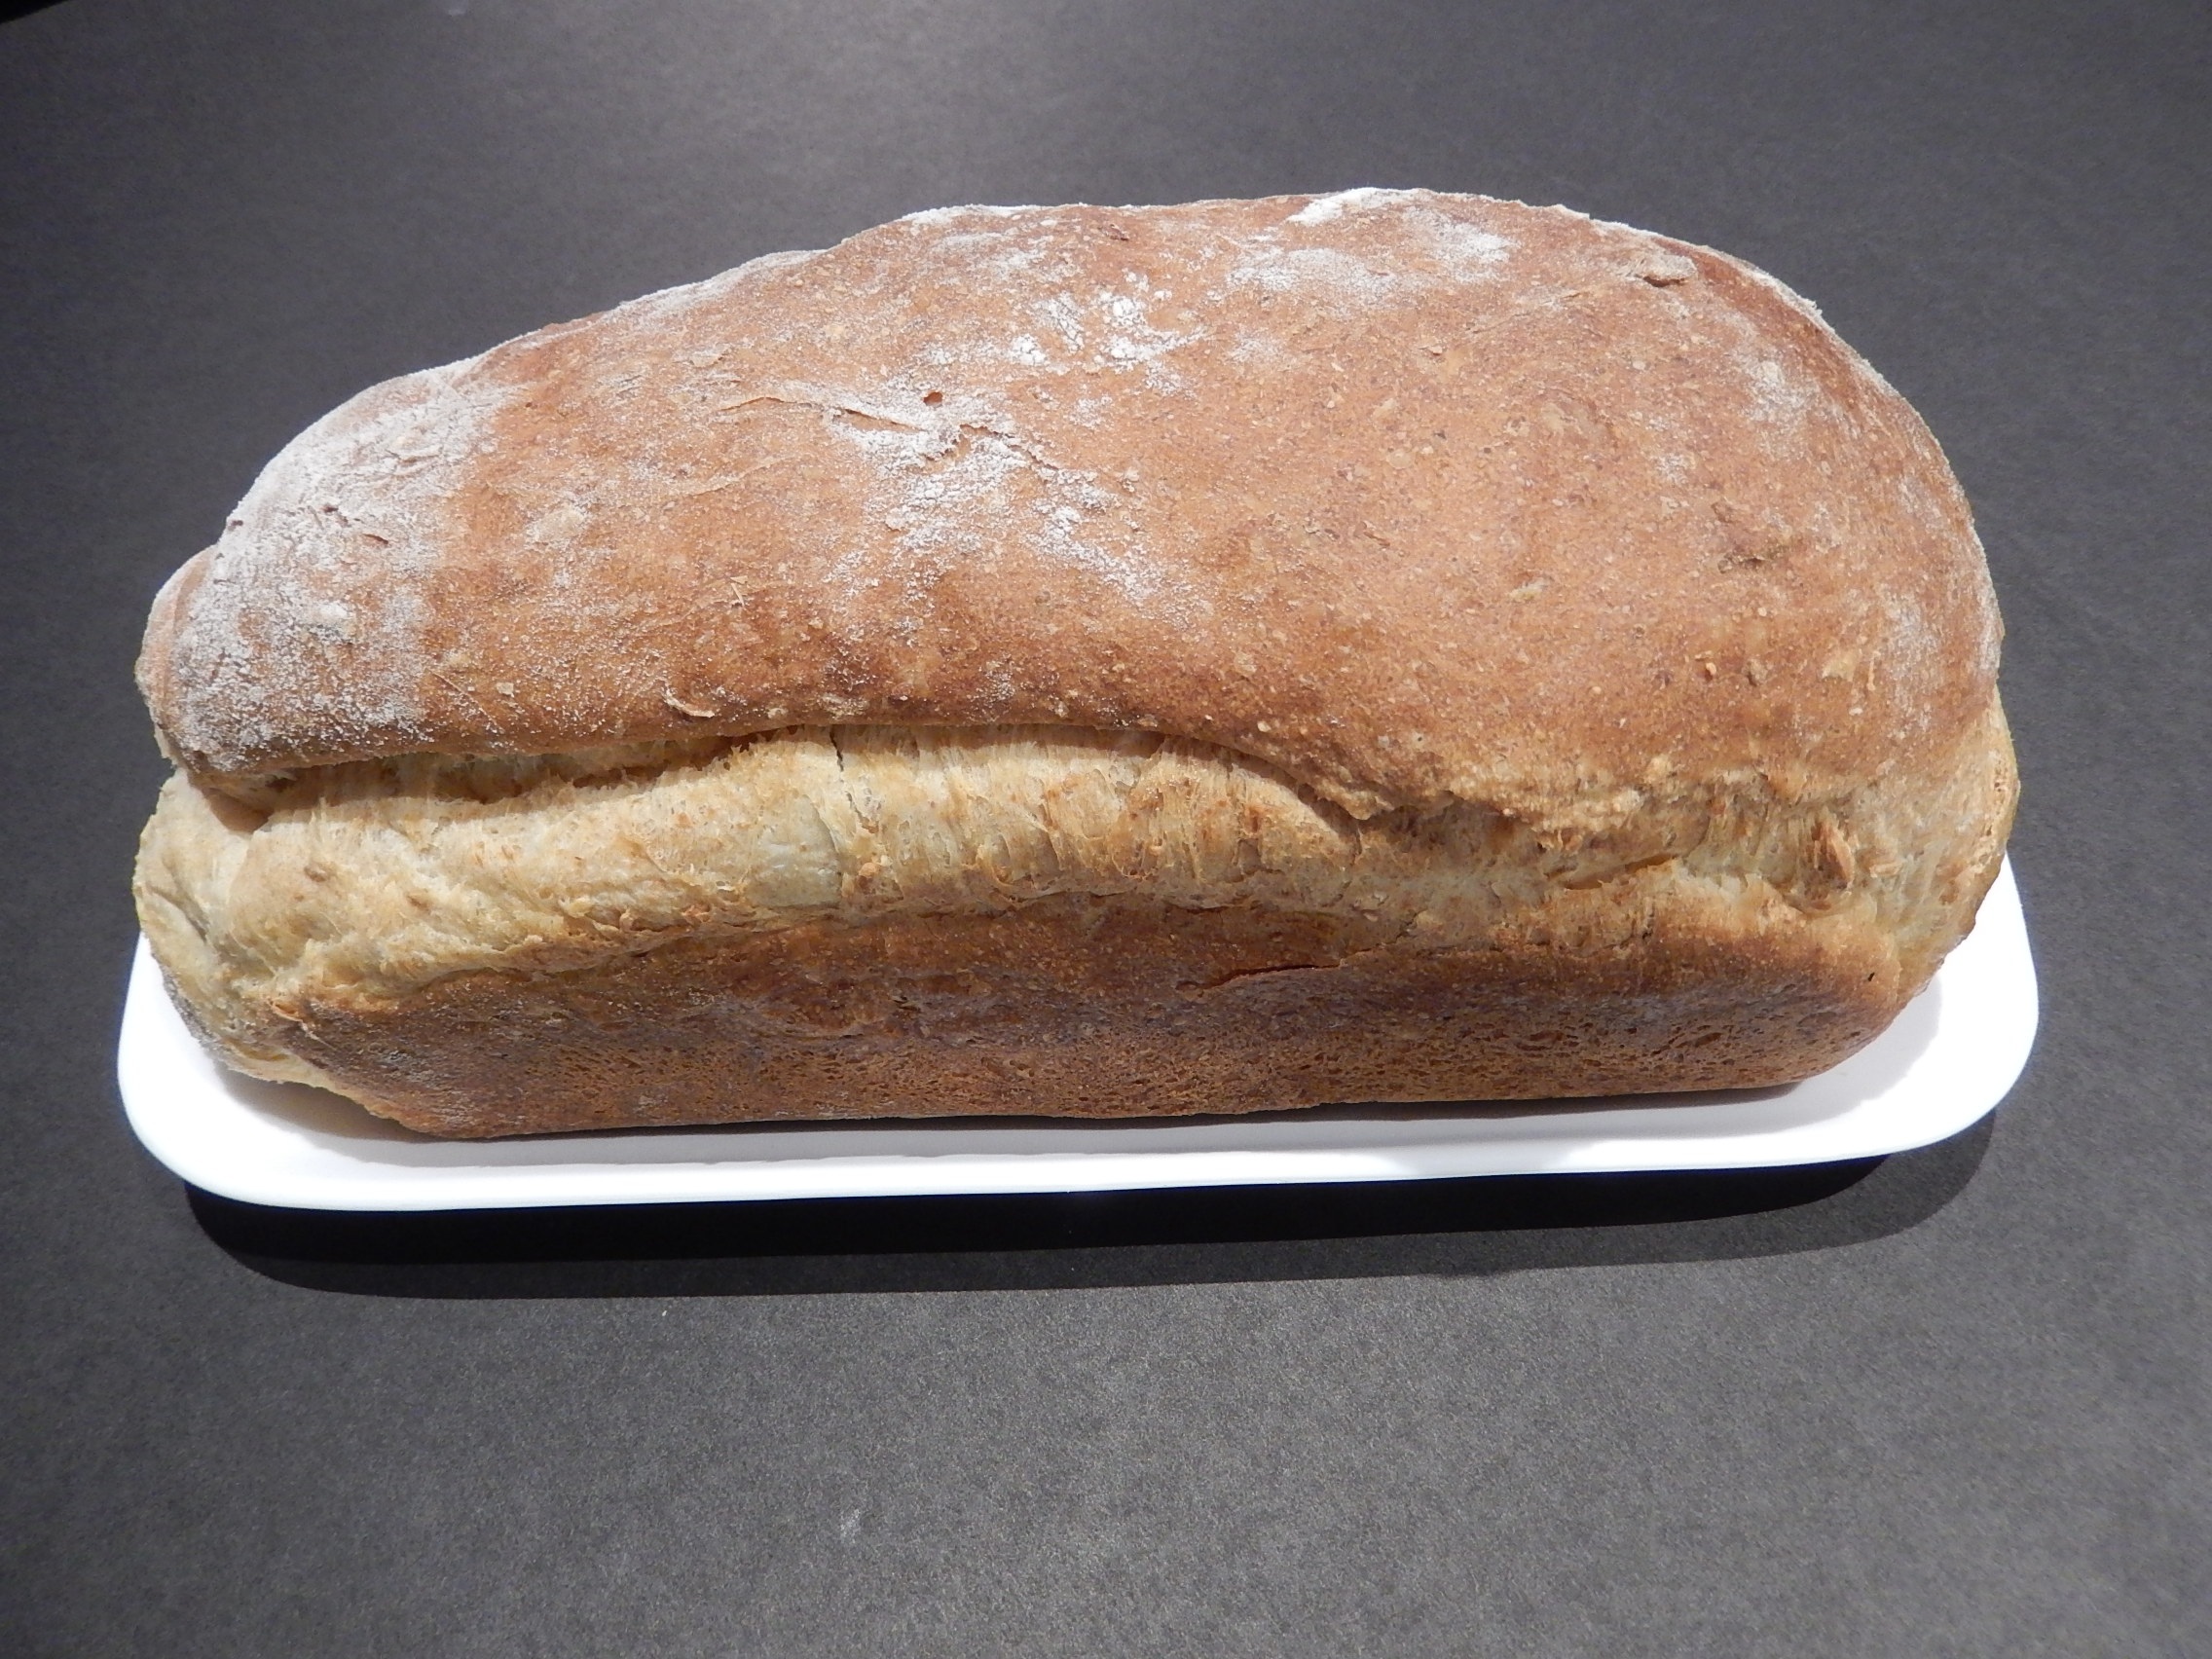
wheat, food, corn, baking, cuisine, bread, loaf, sourdough, ciabatta, baked goods, oats, brown bread, rye bread, grass family, whole grain, sliced bread, multi grain